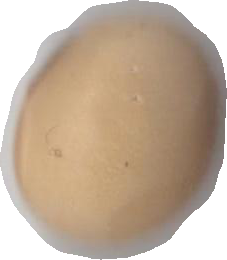
Variety: Anjasmoro